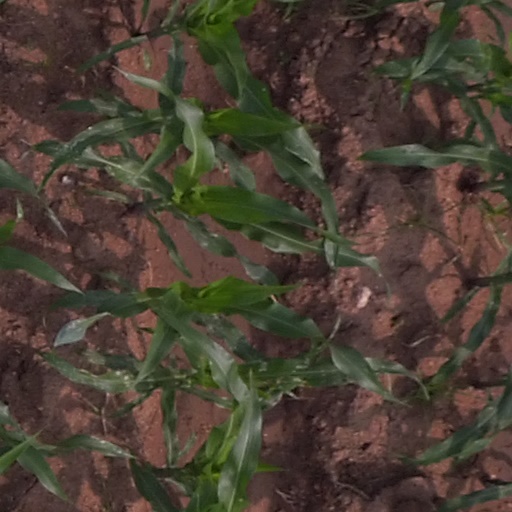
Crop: maize; corn